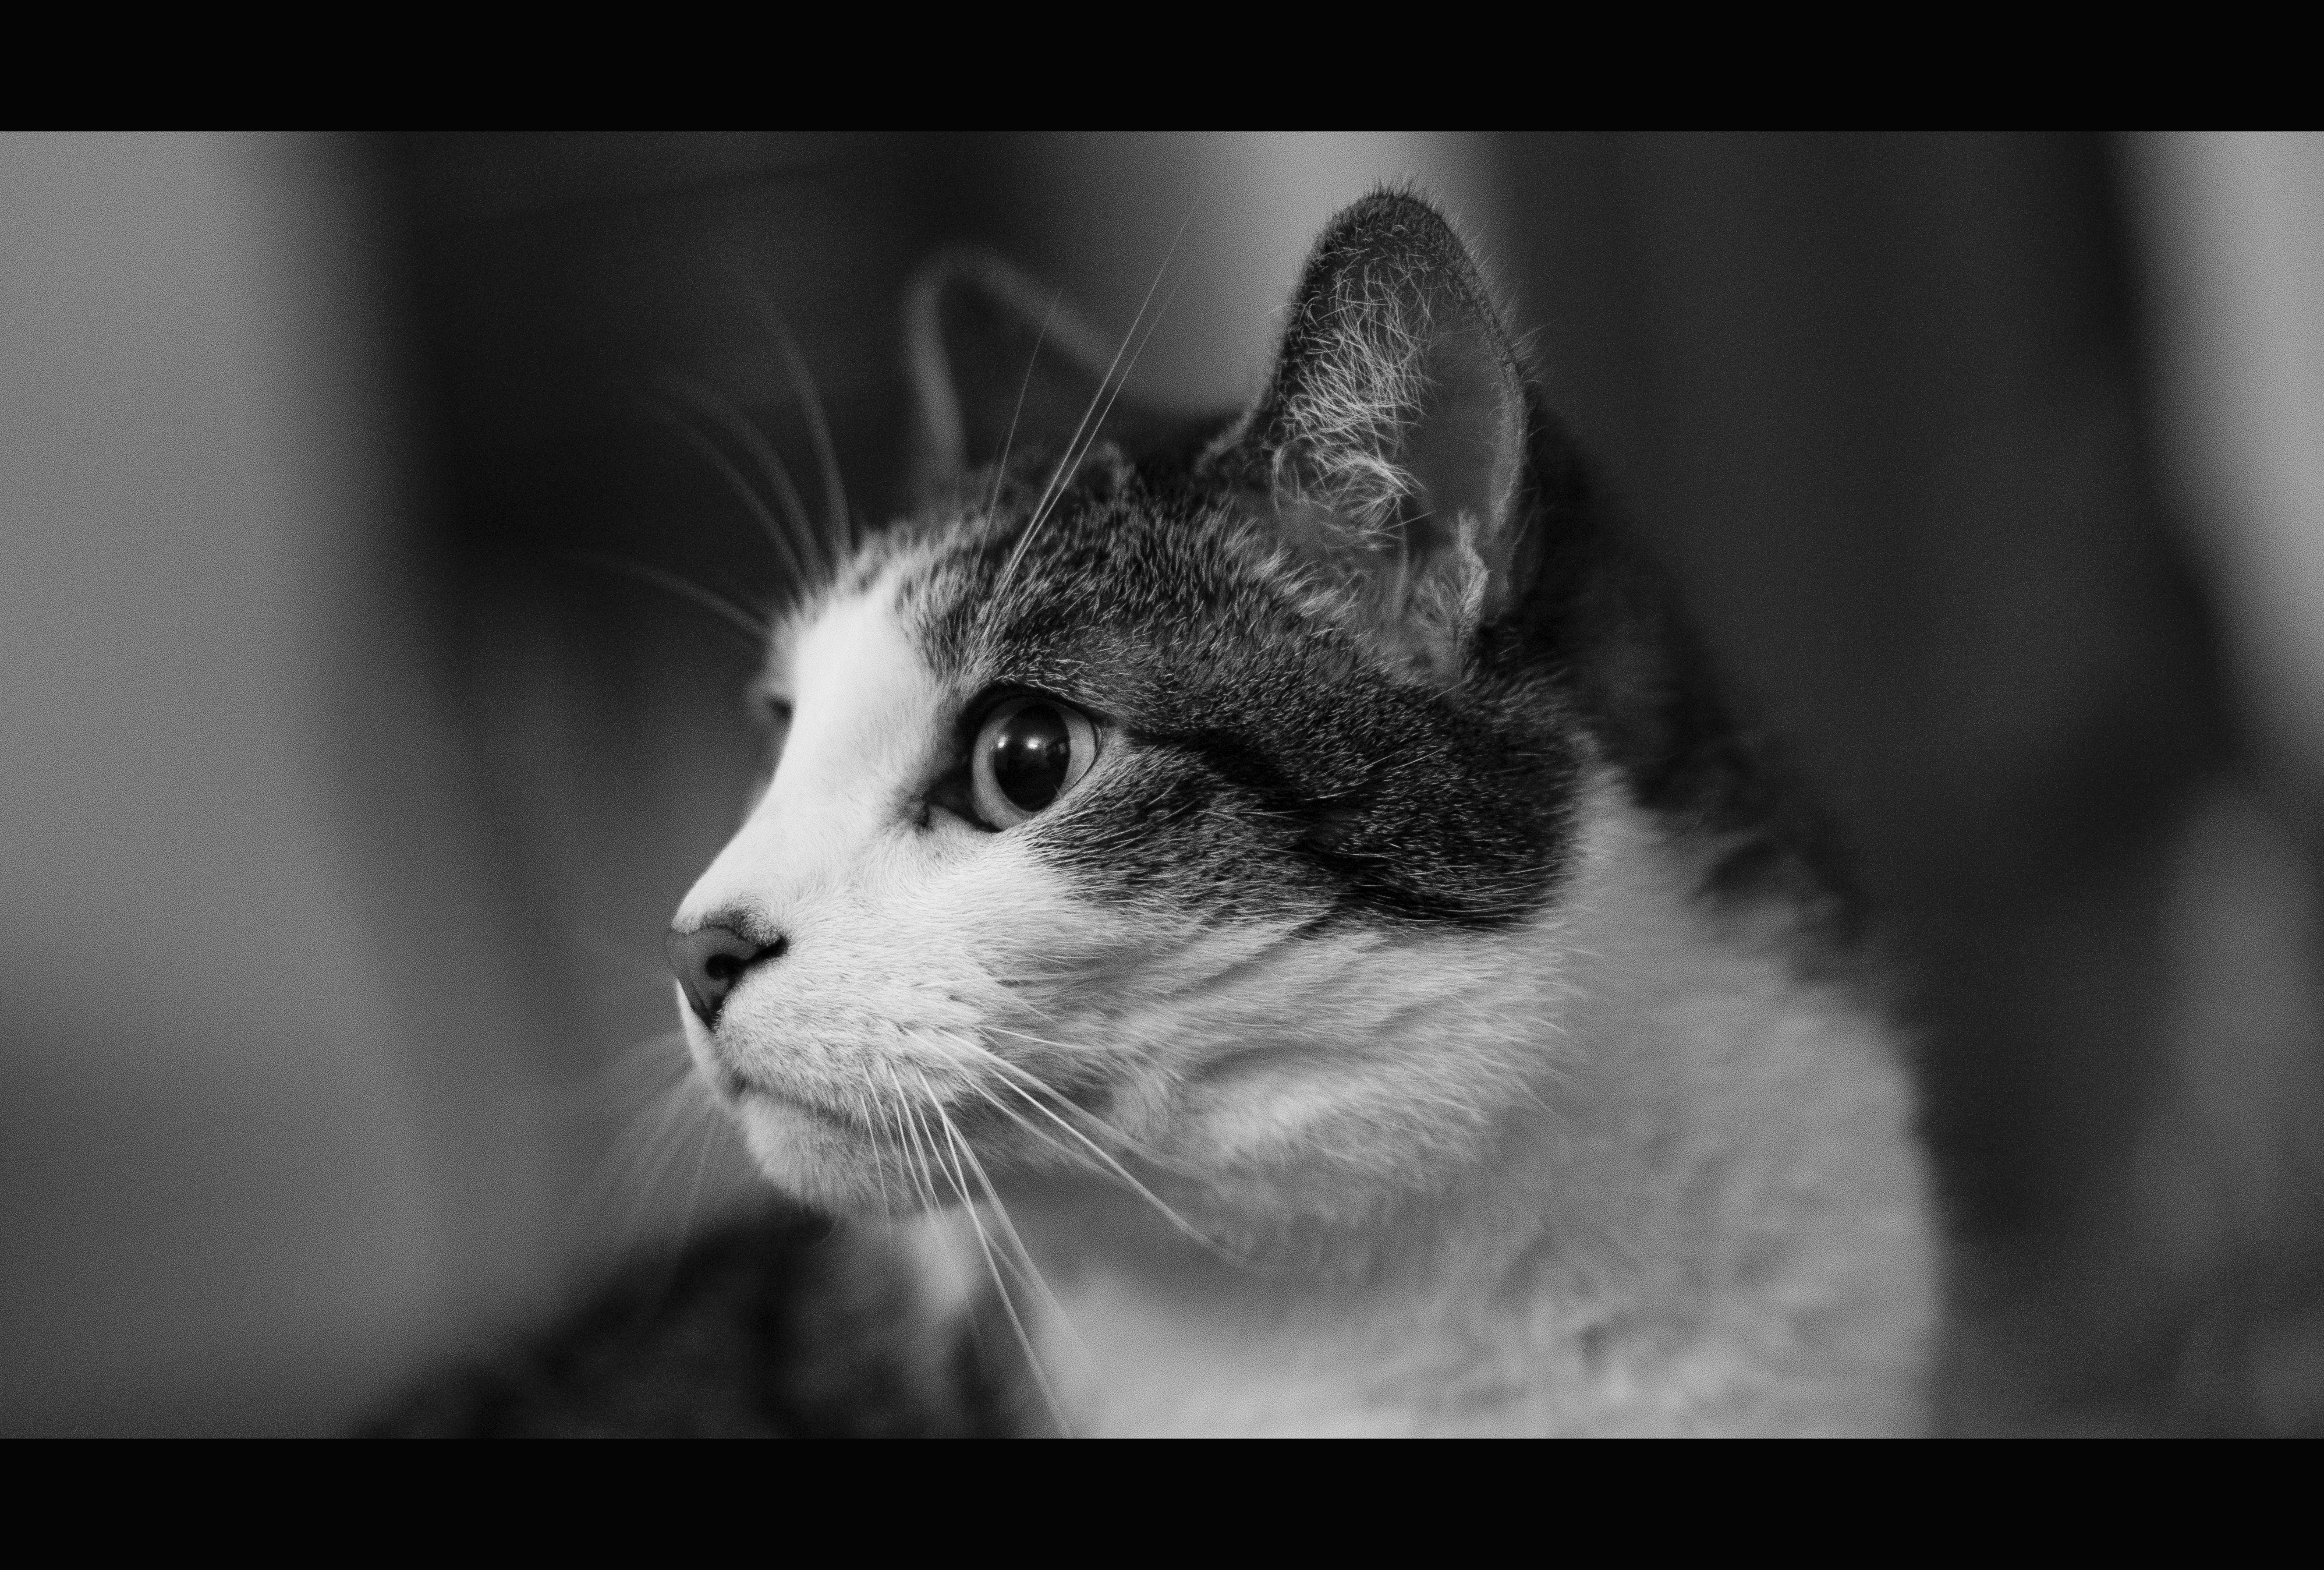
black and white, photography, pet, cat, mammal, monochrome, close up, monty, nose, whiskers, vertebrate, easter, monochrome photography, small to medium sized cats, cat like mammal